Julen Lopetegui

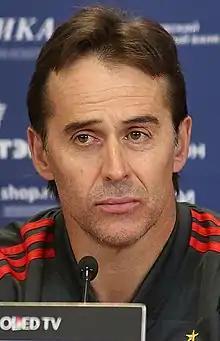
Lopetegui as Spain manager in 2017

Julen Lopetegui Argote (born 28 August 1966) is a Spanish professional football manager and former footballer. He is the current manager of the Qatar national team.